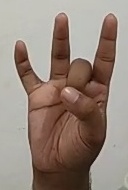
ASL sign: 8